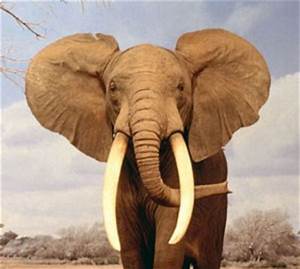
Label: elefante